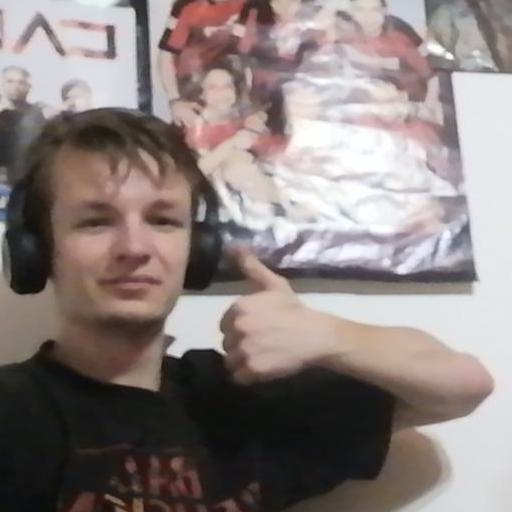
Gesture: like